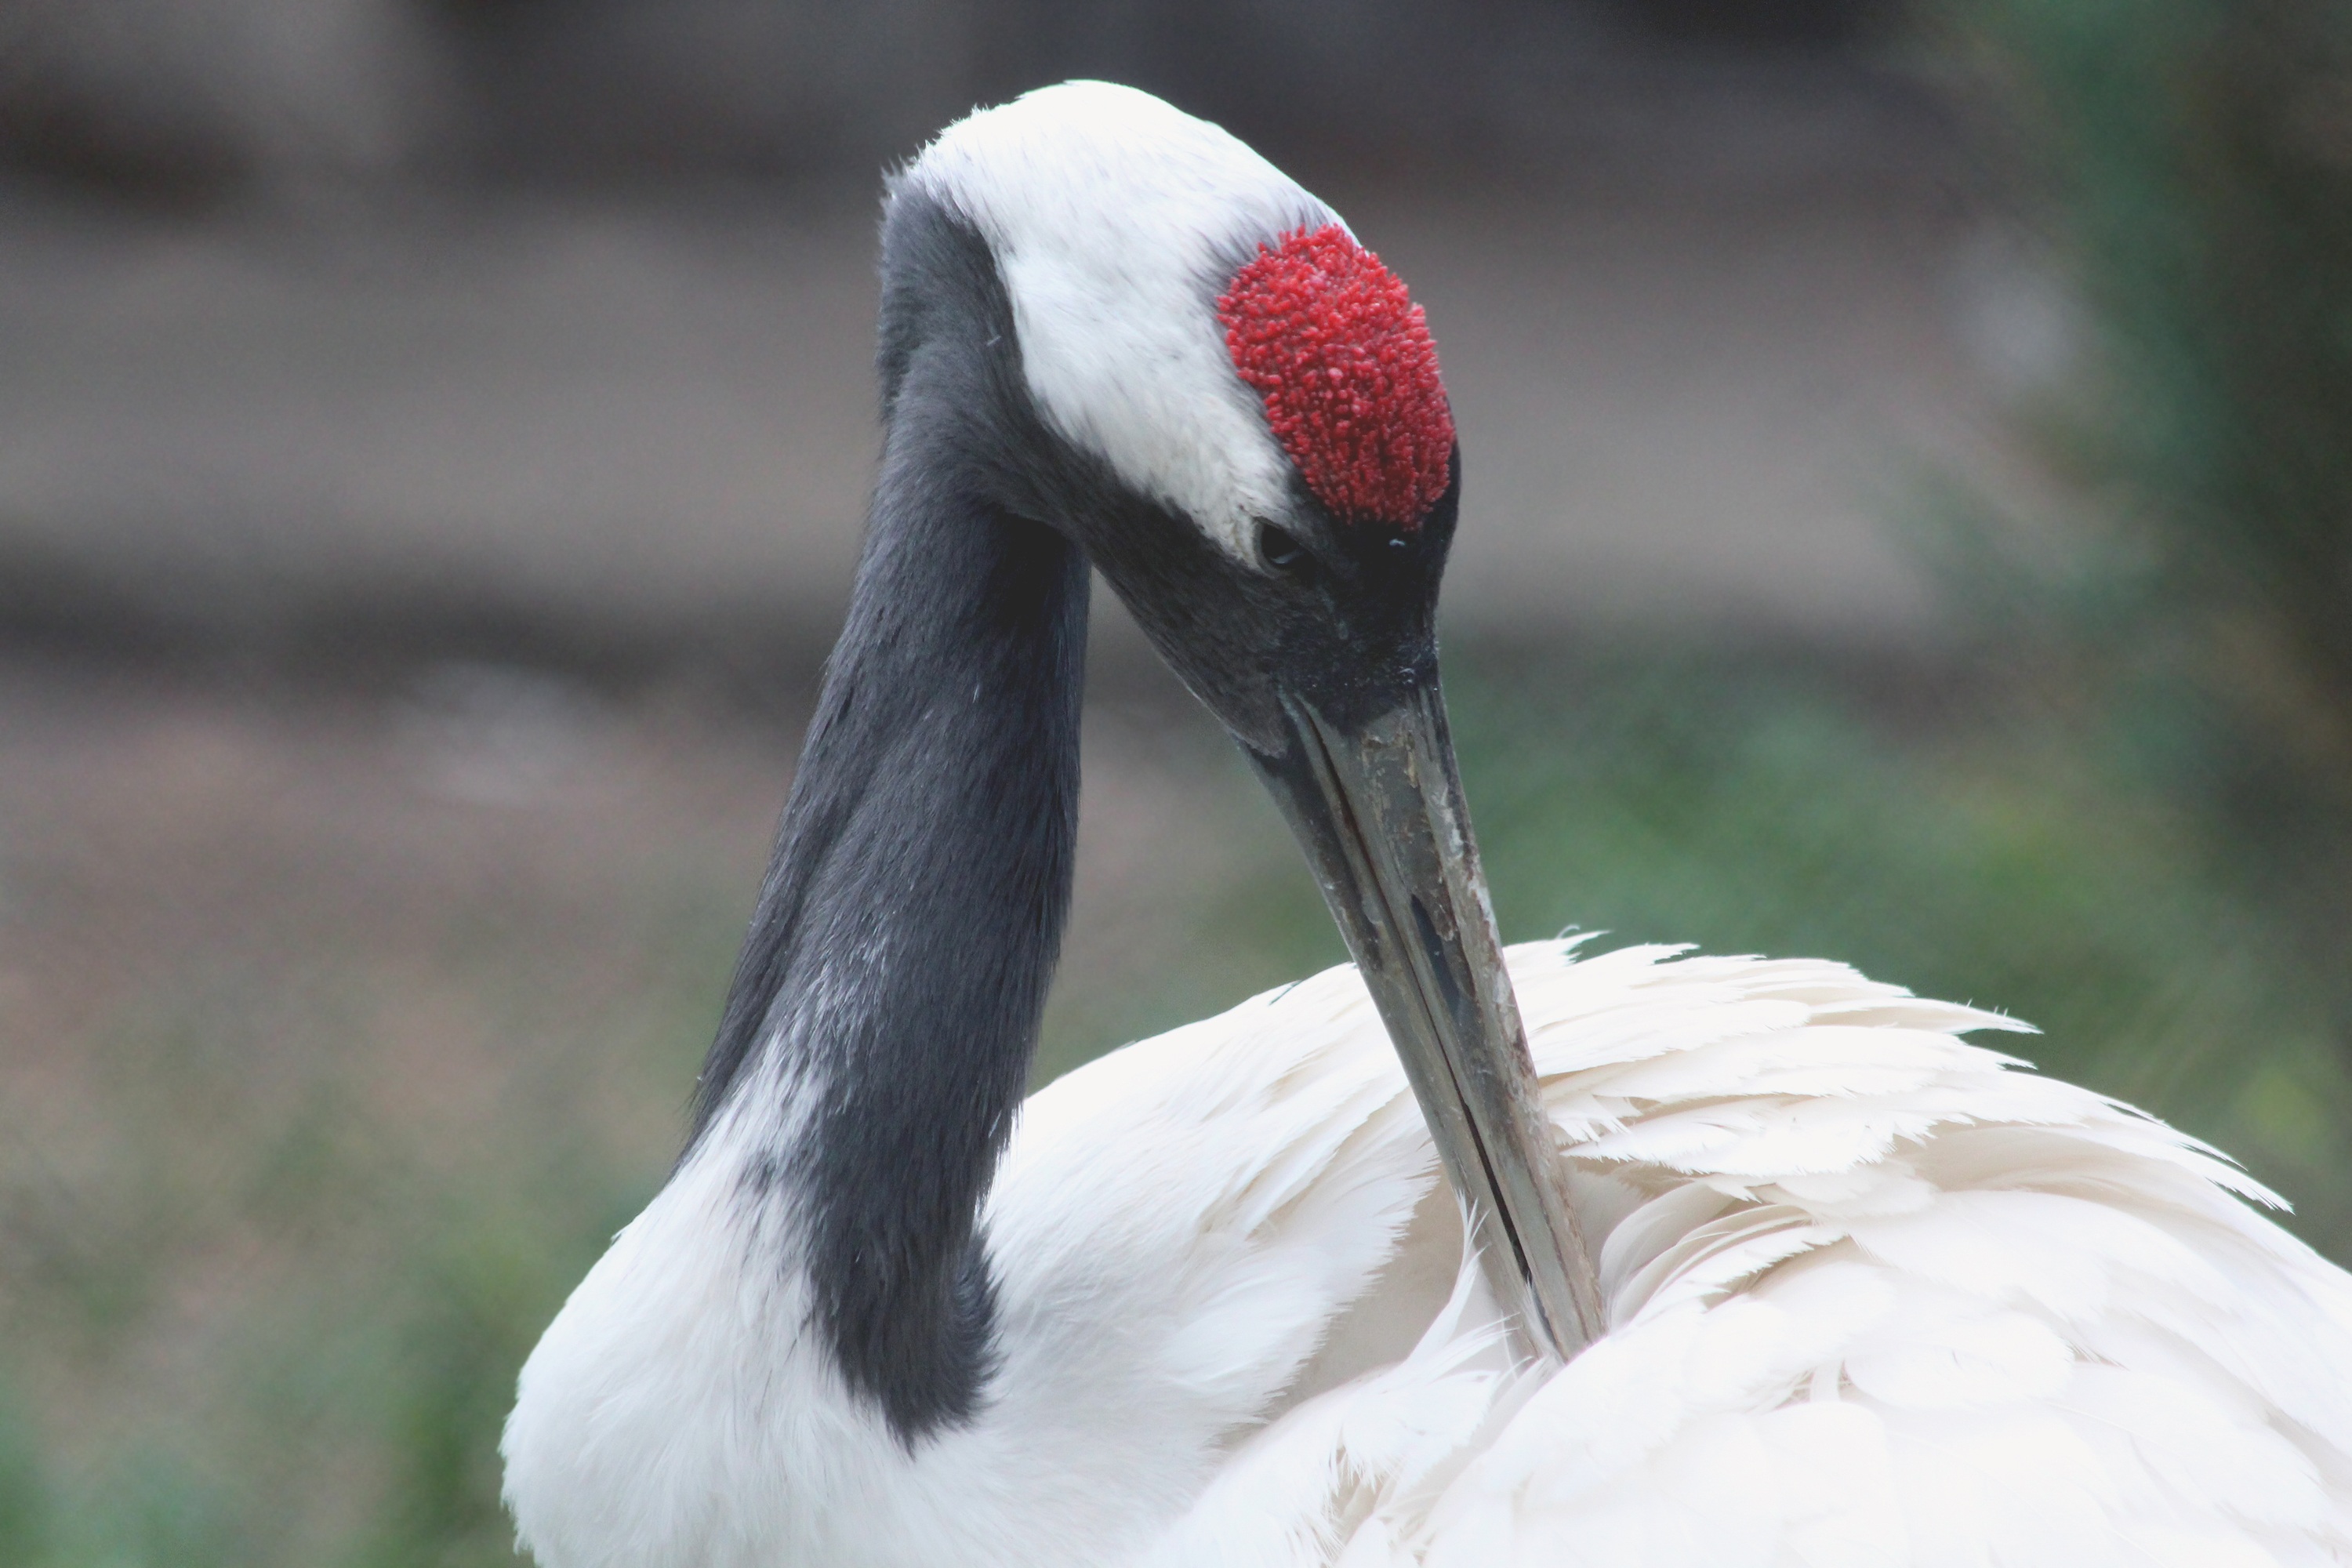
bird, wing, animal, wildlife, beak, closeup, fauna, stork, close up, vertebrate, crane, feathered race, white stork, wild animals, long legged, ciconiiformes, japanese crane, ussuri crane, manchurian crane, grus japonensis